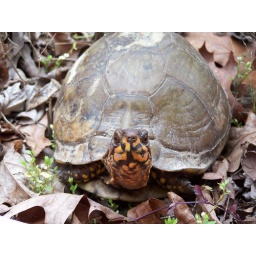
A three-toed male box turtle who likes living in our yard.